Whizzer and Chips

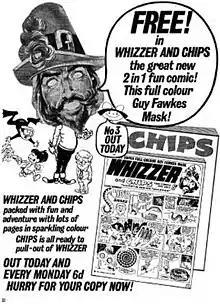
Advertisement for "Whizzer and Chips" in "Smash!", 1 November 1969

Whizzer and Chips was a British comics magazine that ran from 18 October 1969 to 27 October 1990, when it merged with the comic "Buster". As with most comics of the time, "Whizzer and Chips" was dated one week ahead of the day it actually appeared on newsstands in Great Britain (the date referred to the day the comic needed to be taken off the shelves to make way for the new issue, rather than a release date). It had no relation to the earlier British comic "Illustrated Chips" (which ran from 1890 to 1953).